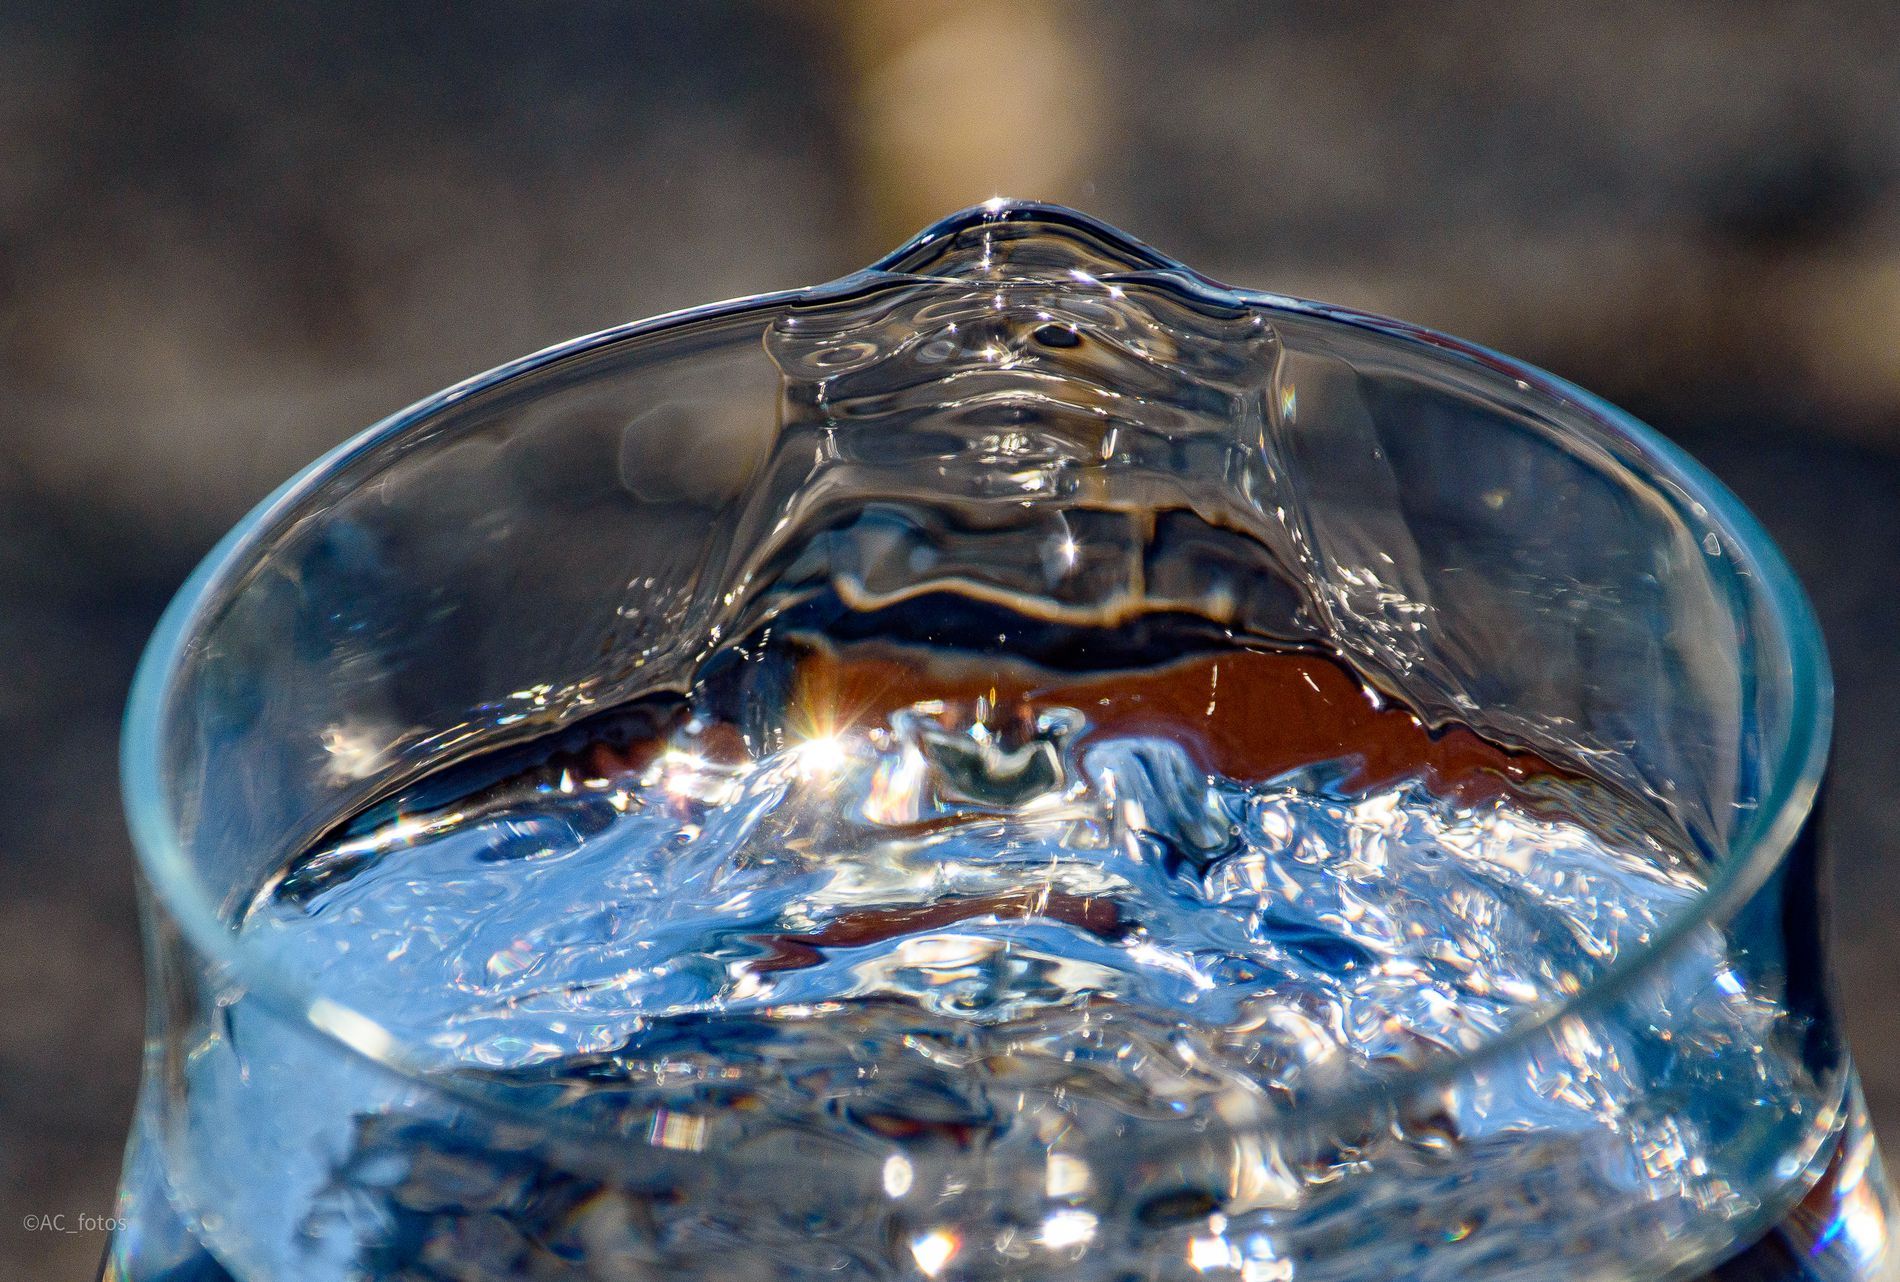
Water Brim
A clear glass full of water just about to overflow. The light hits the water and glass making them shiny like a mirror. A soft, blurred background is visible and there's a photographer's watermark at the bottom of the photo.
A close-up shot of a transparent glass filled to the top with water. The sunlight shines on the curved surface spreading reflections and creating a soft sparkle. The blurred background draws attention to the details and clarity of the surface of the water creating a soft atmosphere.
Labels: Ice, Glass, Water, Outdoors, Plate, Beverage, Alcohol, Liquor, Cocktail, Droplet, Nature, Beer, Goblet, Bottle, Water Bottle, waterglass, Water glass, watermark, blurred background
Camera: NIKON CORPORATION NIKON D5600
Lens: 70.0-300.0 mm f/4.5-5.6
Aperture: F6.3
Exposure: 1/1600 sec
ISO: 400
Focal length: 300.0 mm